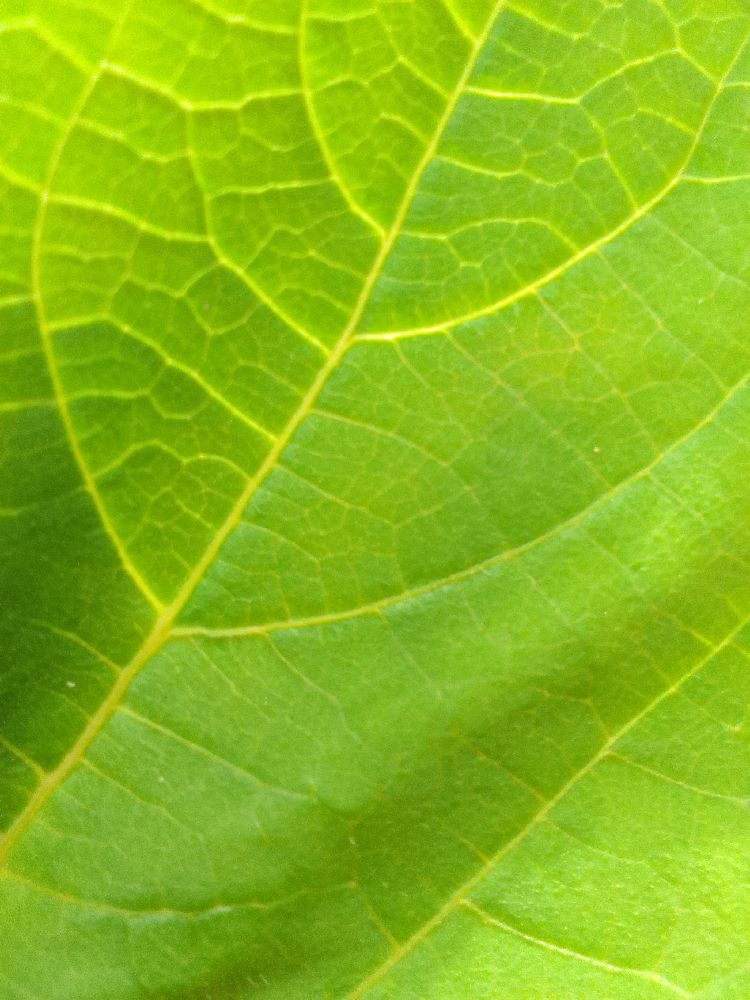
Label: healthy